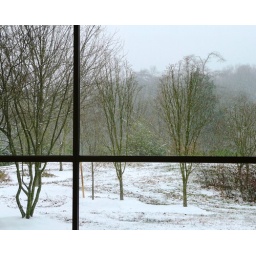
mondrian in black and white